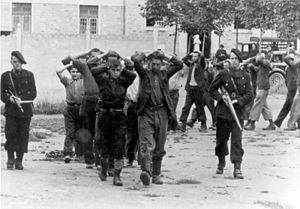
Philippe Pétain, né le 24 avril 1856 à Cauchy-à-la-Tour et mort en captivité le 23 juillet 1951 sur l'île d'Yeu, est un militaire, diplomate et homme d'État français. Élevé à la dignité de maréchal de France en 1918, il est frappé d'indignité nationale et déchu de sa distinction militaire en 1945.
La Milice française, souvent appelée simplement la Milice, était une organisation politique et paramilitaire française créée le 30 janvier 1943 par le régime de Vichy pour lutter contre la Résistance, qualifiée de terroriste. Supplétifs de la Gestapo et des autres forces allemandes, les miliciens participèrent aussi à la traque des Juifs, des réfractaires au STO et de tous les « déviants » dénoncés par le régime de Vichy et les collaborateurs fascistes. C'était aussi la police politique et une force de maintien de l’ordre.
La Seconde Guerre mondiale, ou Deuxième Guerre mondiale, est un conflit armé à l'échelle planétaire qui dure du 1ᵉʳ septembre 1939 au 2 septembre 1945. Ce conflit oppose schématiquement les Alliés et l’Axe.
Le nom de régime de Vichy désigne le régime politique dirigé par Philippe Pétain, qui assure le gouvernement de la France au cours de la Seconde Guerre mondiale, du 10 juillet 1940 au 20 août 1944 durant l’occupation du pays par le Troisième Reich. Le régime est ainsi dénommé car le gouvernement siégeait à Vichy, situé en zone libre.
Le massacre d’Oradour-sur-Glane est la destruction, le 10 juin 1944, de ce village français de la Haute-Vienne, situé à environ vingt kilomètres au nord-ouest de Limoges, et l'assassinat de ses habitants, par un détachement du 1ᵉʳ bataillon du 4ᵉ régiment de Panzergrenadier « Der Führer » appartenant à la division blindée SS « Das Reich ». Il s'agit du plus grand massacre de civils commis en France par les armées allemandes, semblable à ceux de Marzabotto en Italie, ou de Distomo en Grèce, qui transposent sur le front de l'Ouest des pratiques très courantes sur le front de l'Est.
La résistance intérieure française, appelée en France la Résistance, englobe l'ensemble des mouvements et réseaux clandestins qui durant la Seconde Guerre mondiale ont poursuivi la lutte contre l'Axe et ses relais collaborationnistes sur le territoire français depuis l'armistice du 22 juin 1940 jusqu’à la Libération en 1944.